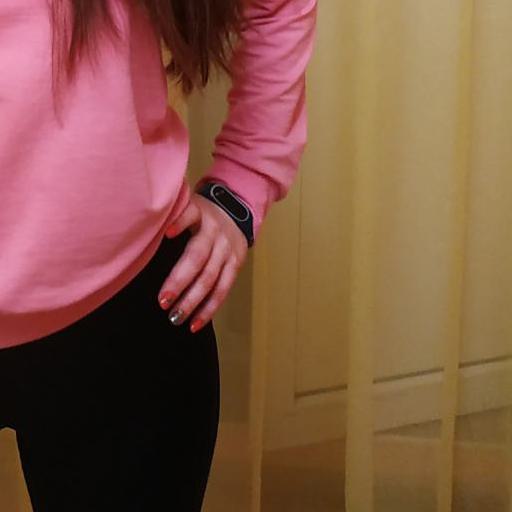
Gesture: no_gesture